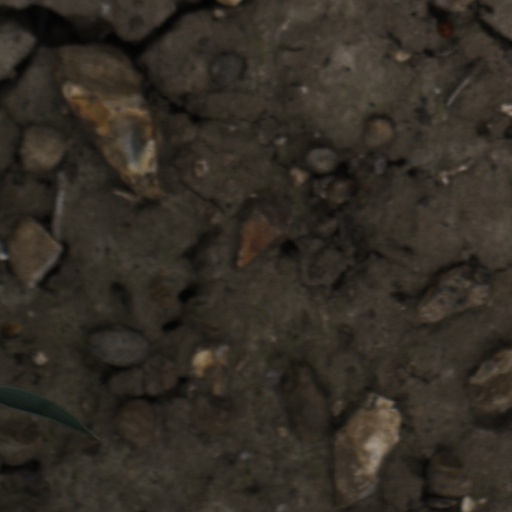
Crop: wheat